Mari Jászai

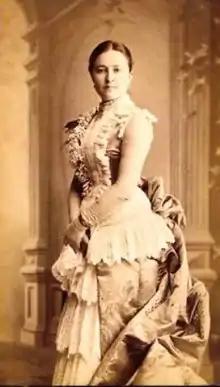
Jászai in 1882

Mari Jászai (born Mária Krippel; 24 February 1850, Ászár – 5 October 1926, Budapest) was a Hungarian actress.